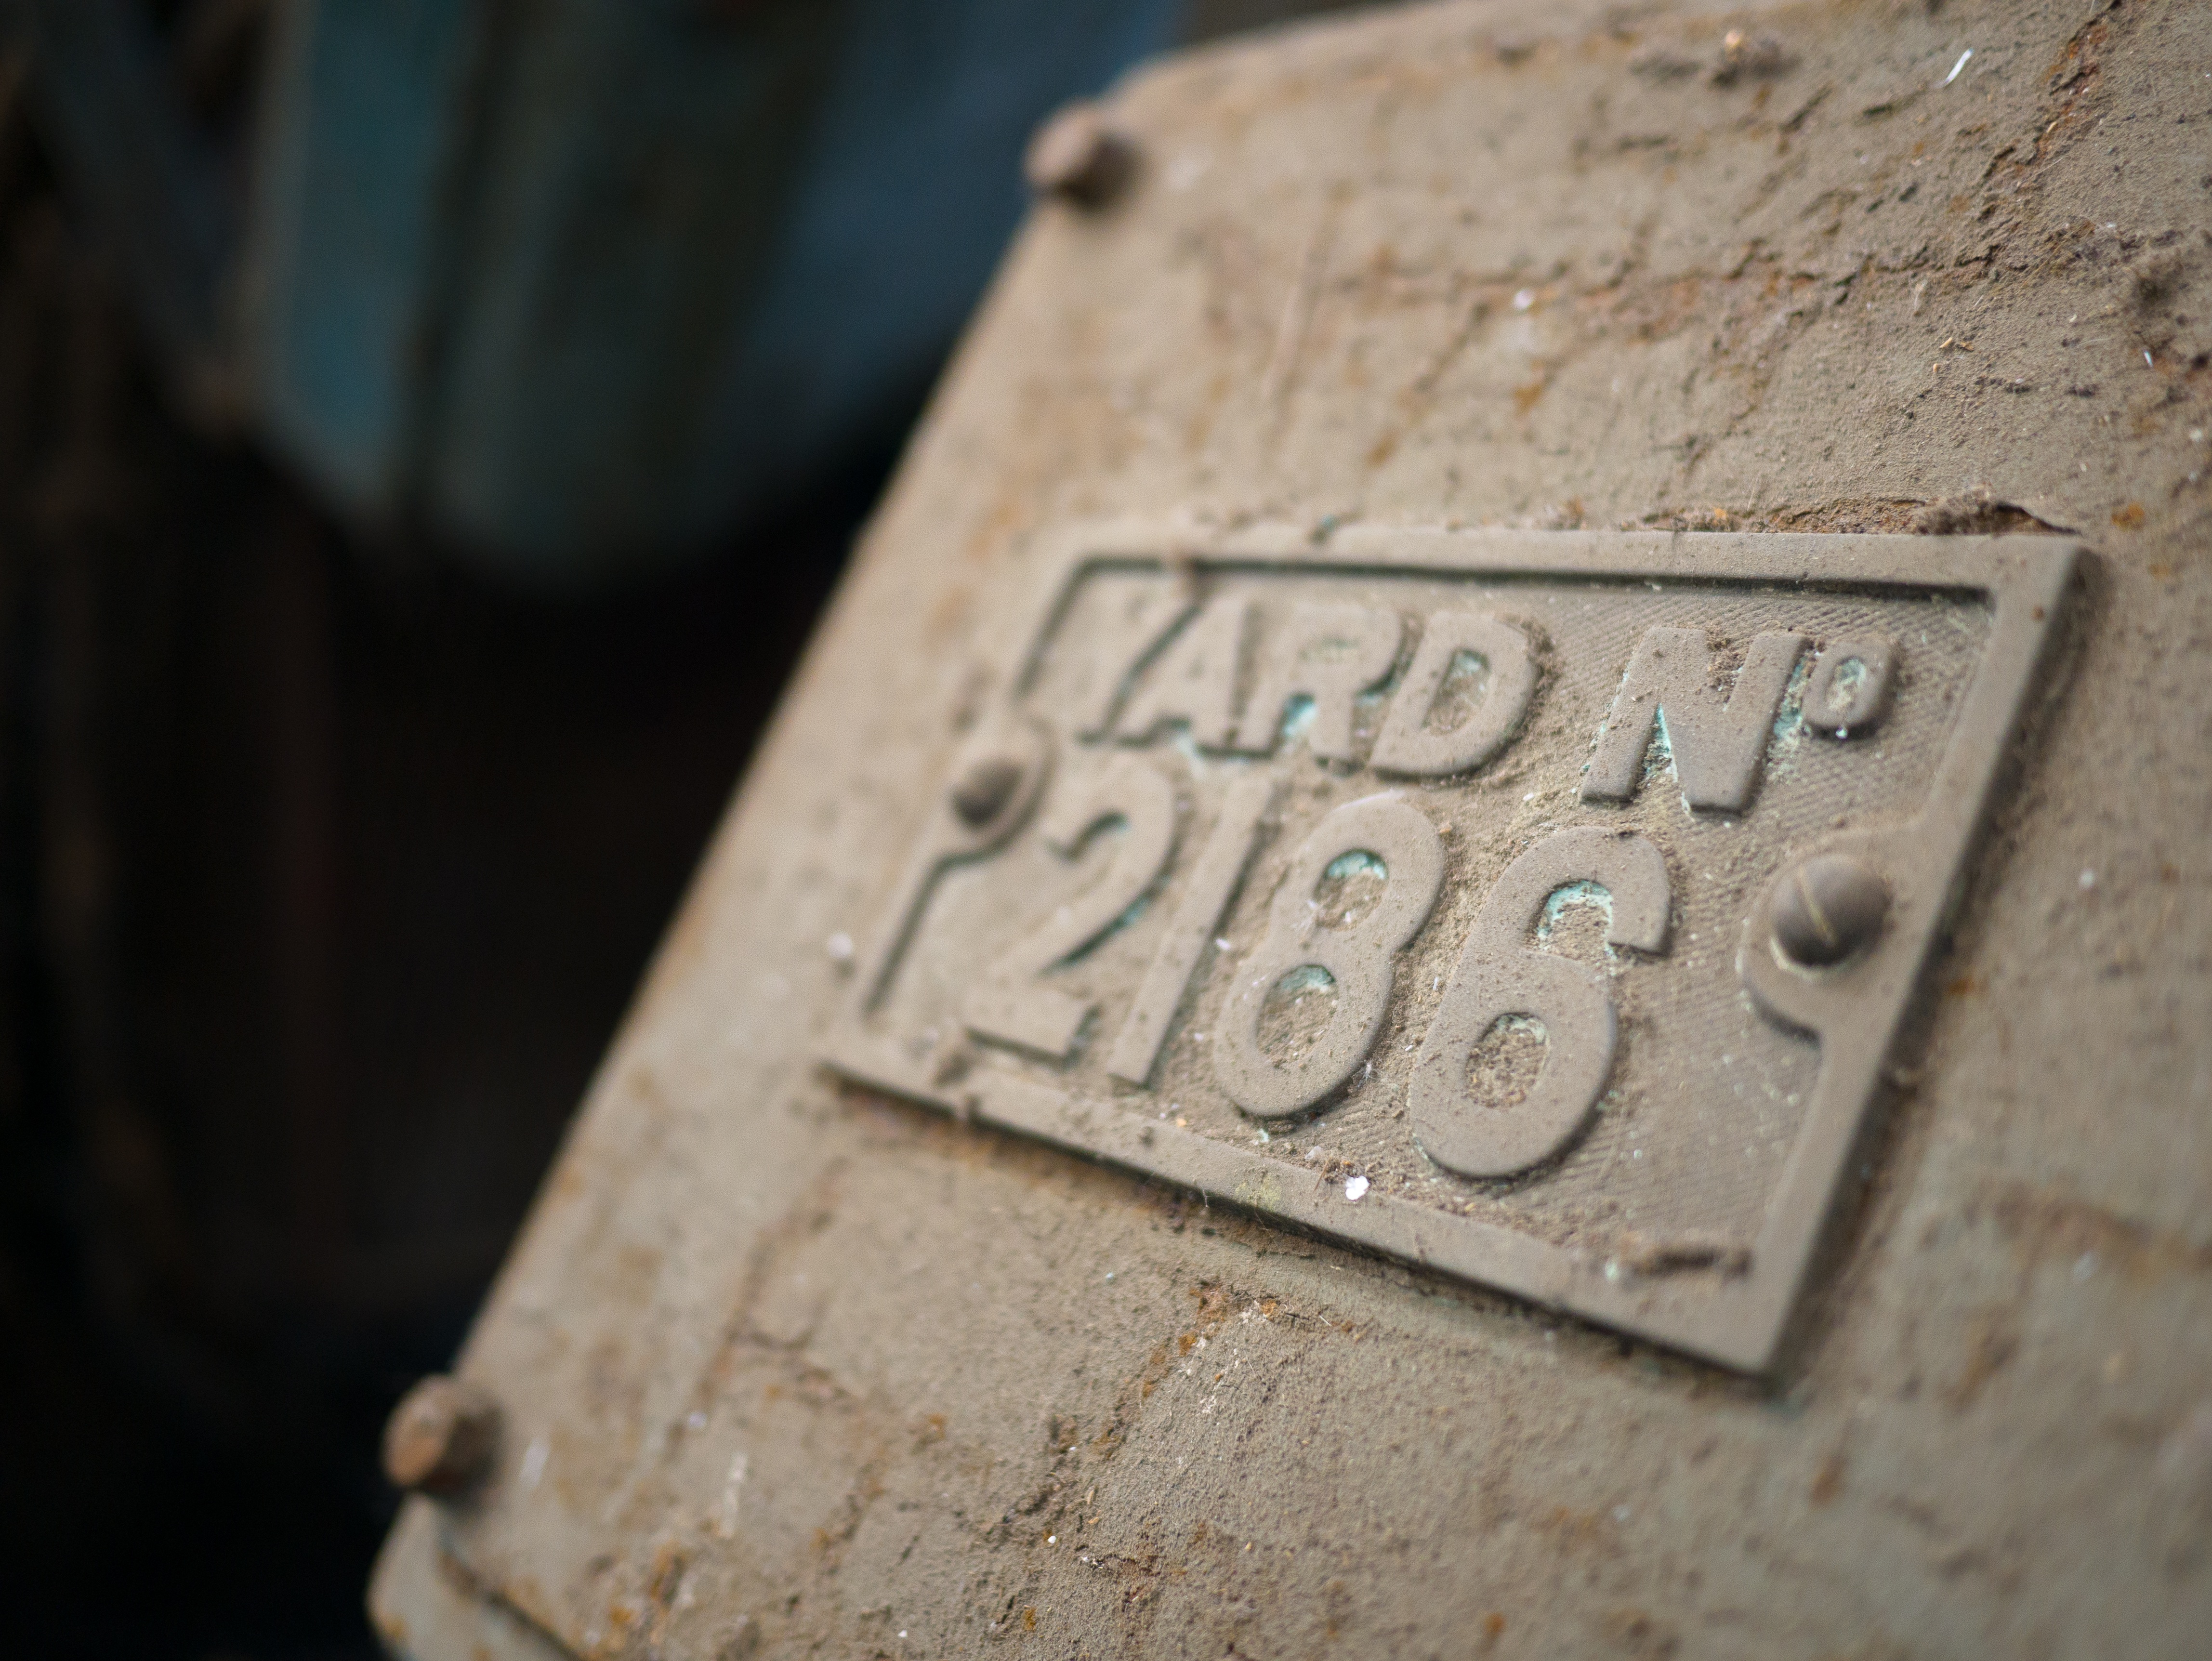
wood, number, material, close up, shape